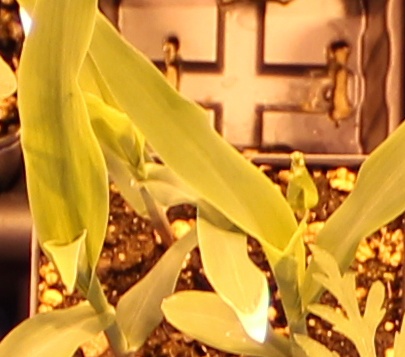
Label: Corn